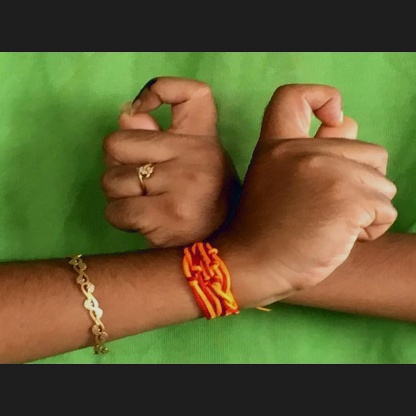
Mudra: Berunda